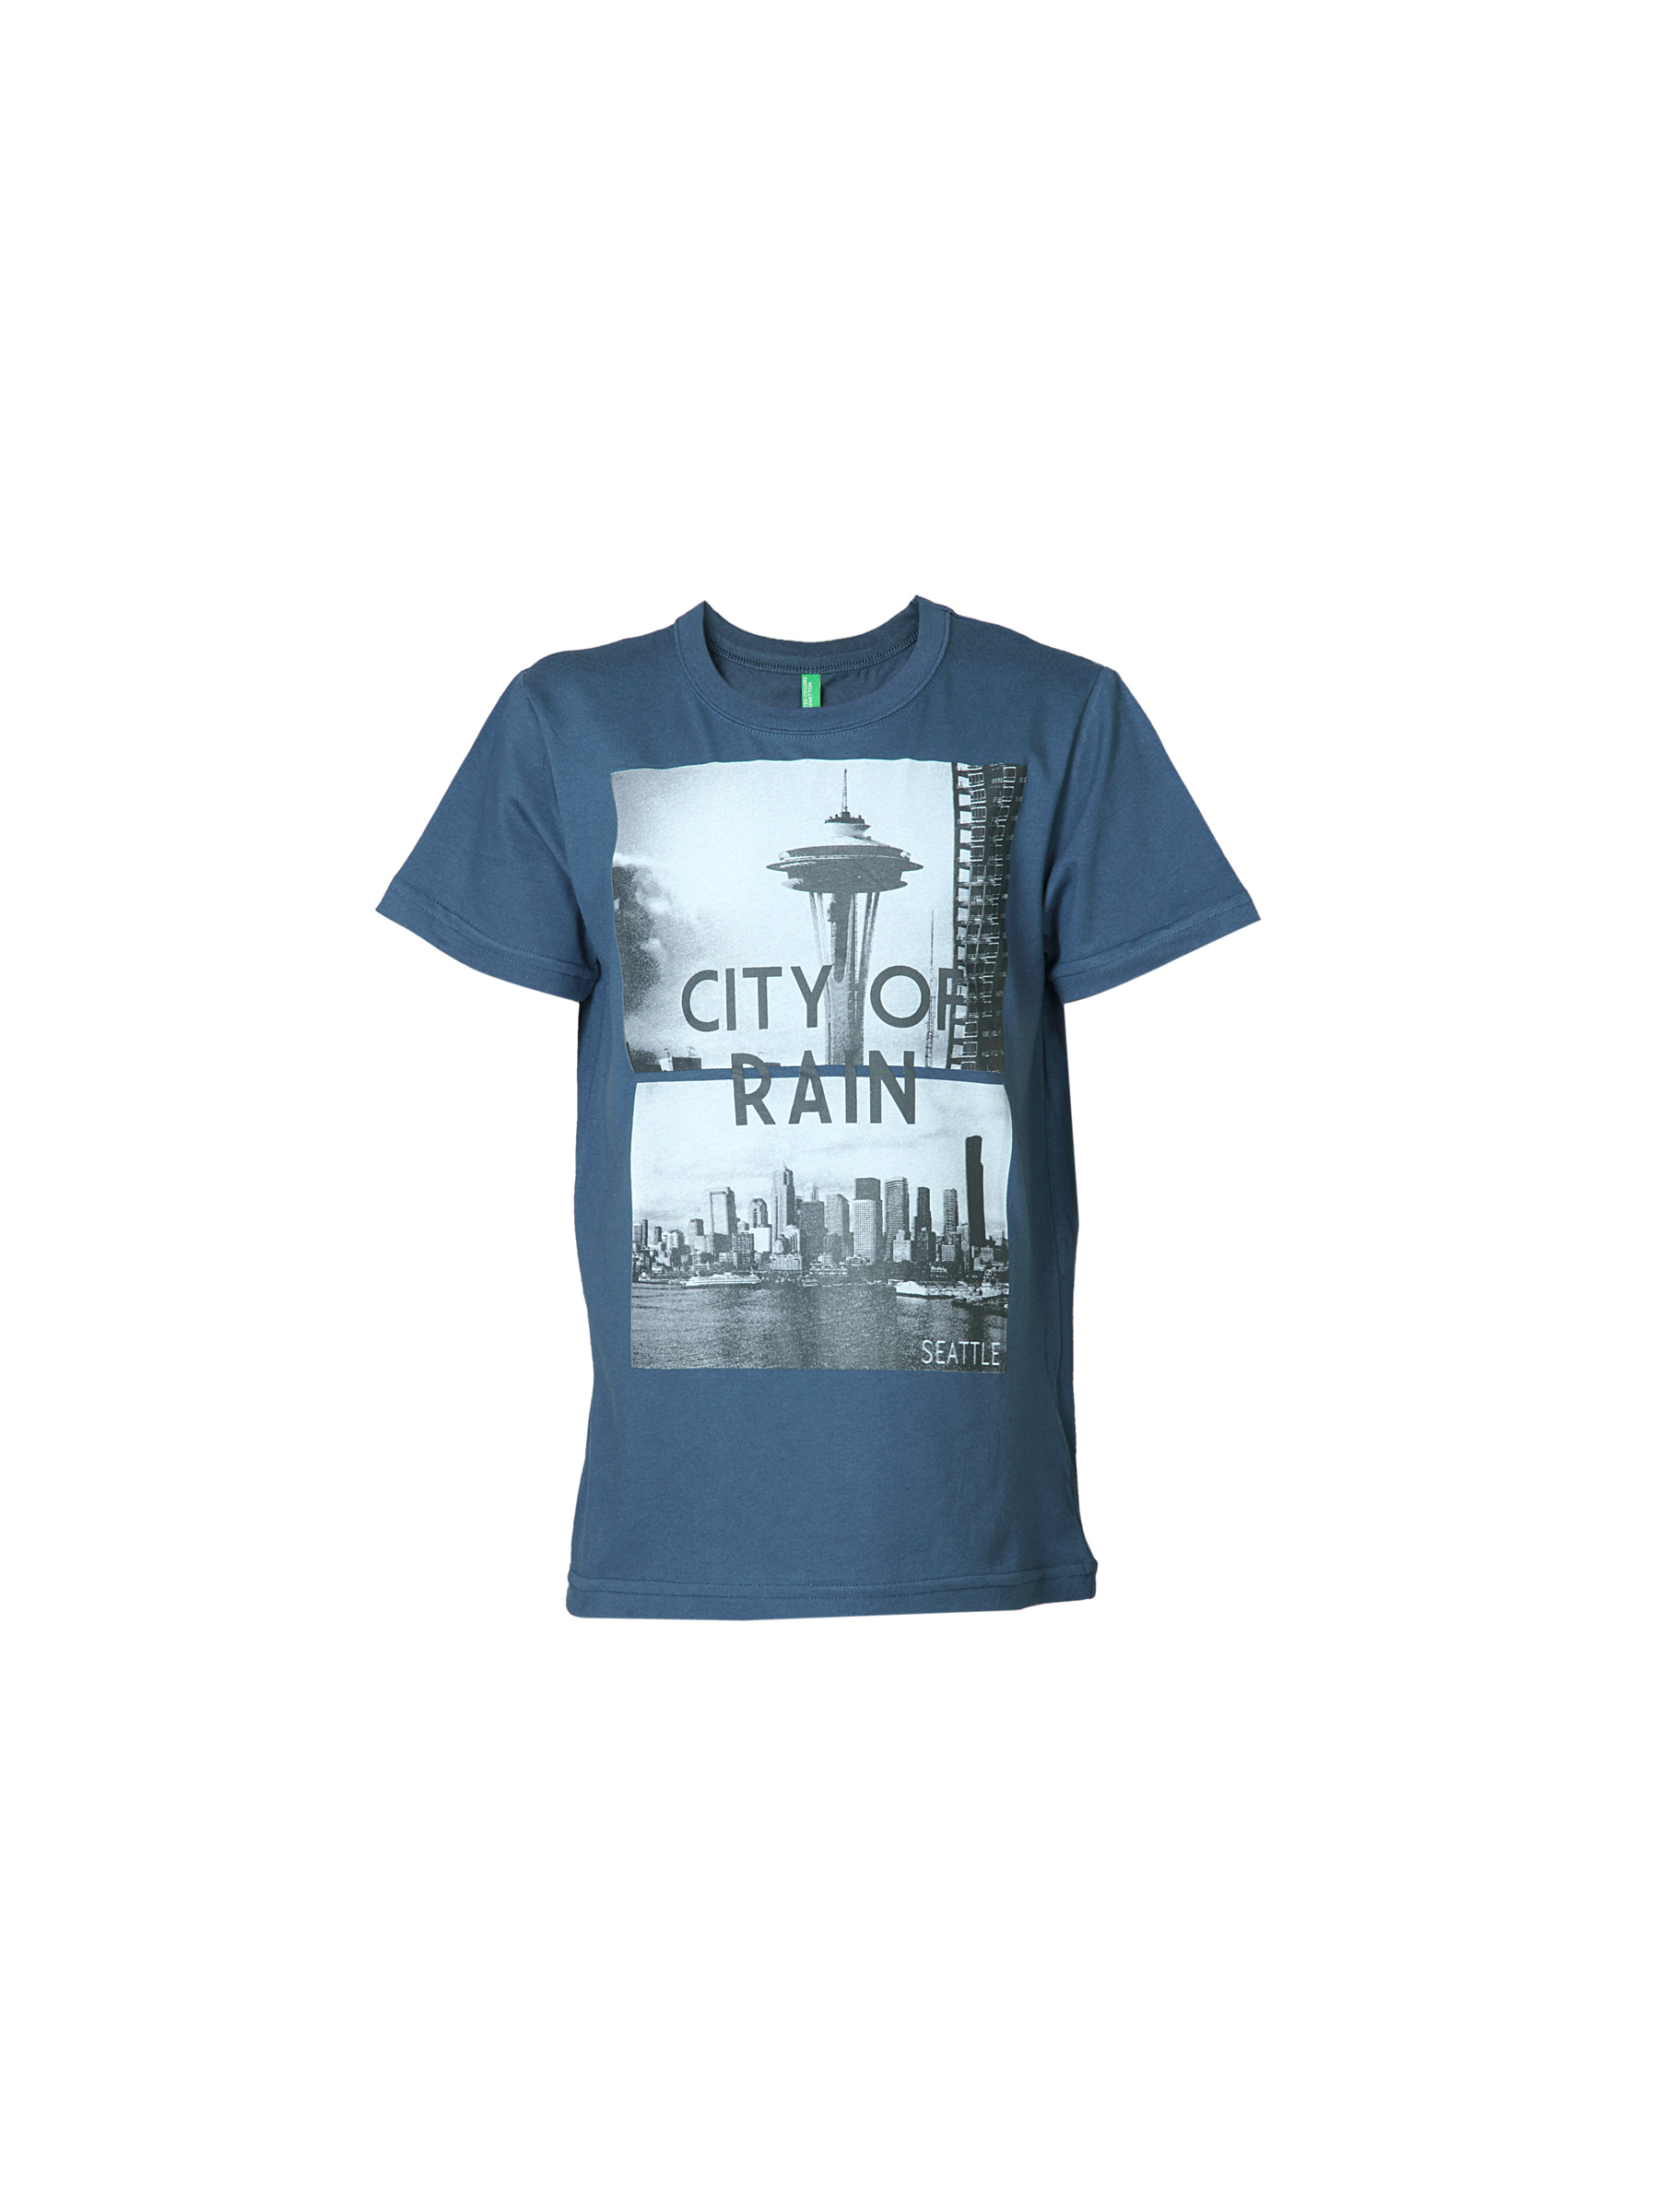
United Colors of Benetton Kids Boys Navy Blue Printed T-shirt
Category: Apparel / Topwear / Tshirts
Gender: Boys
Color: Navy Blue
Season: Summer 2012
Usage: Casual